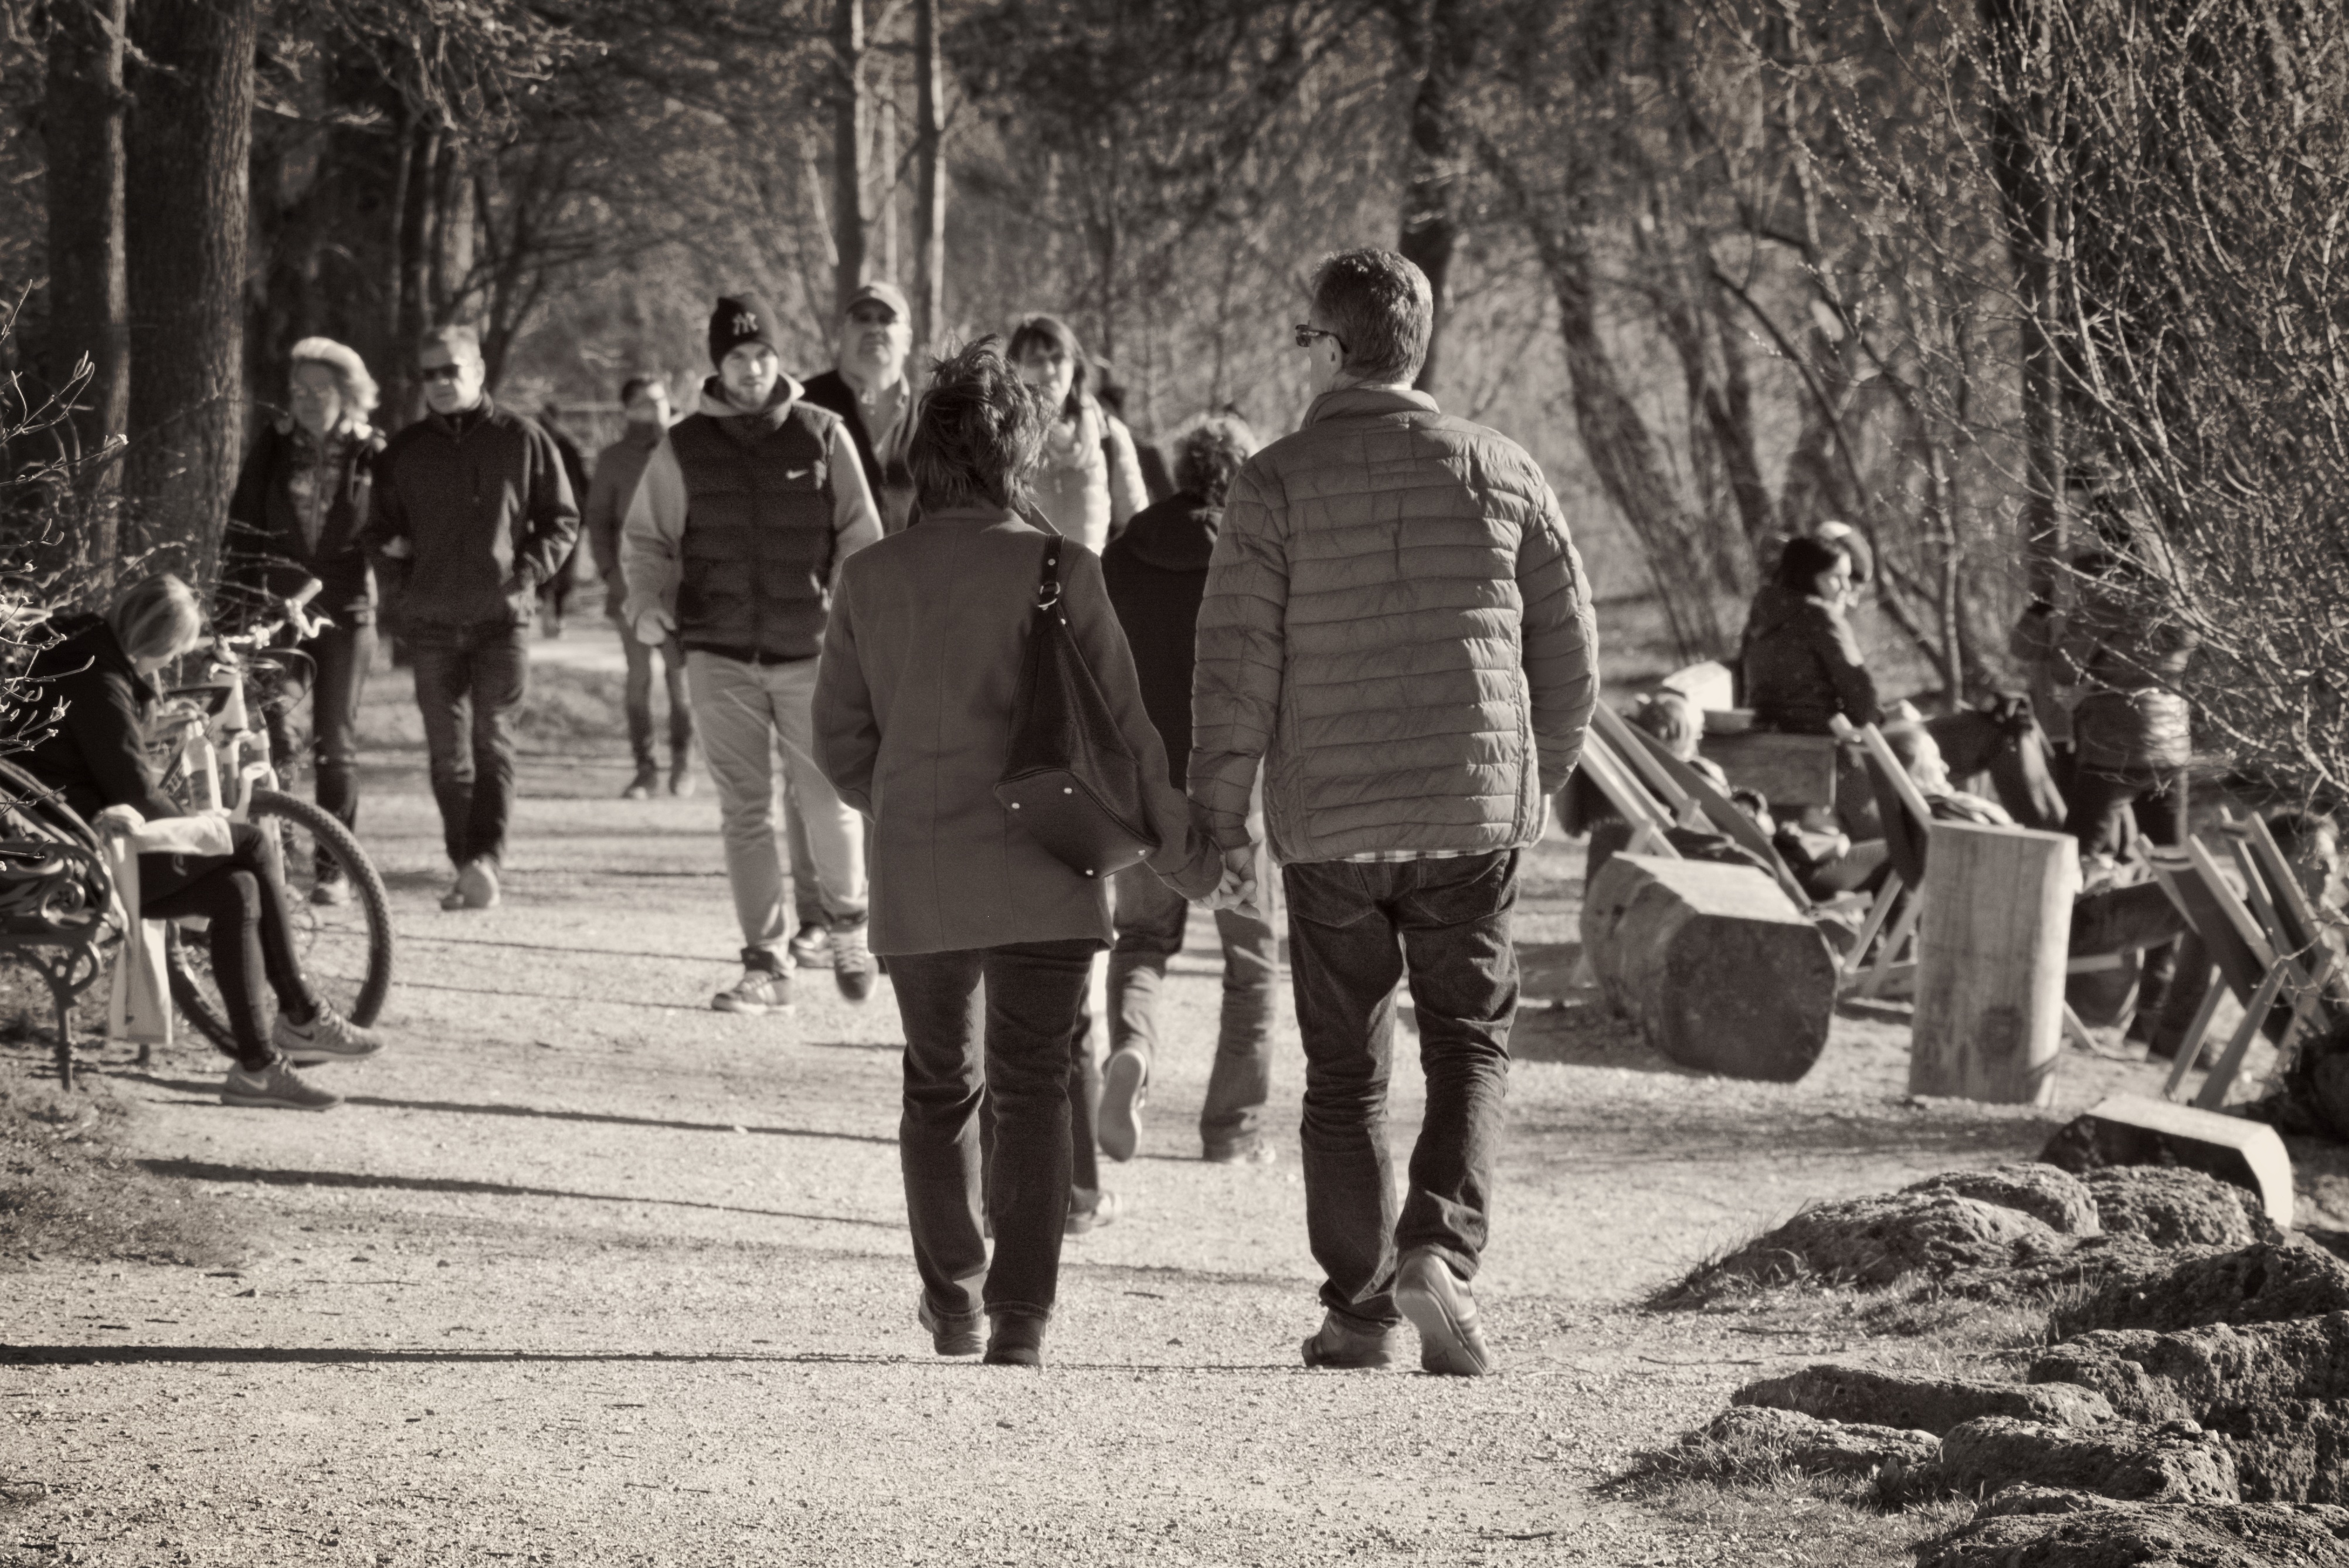
walking, black and white, people, road, walk, spring, human, monochrome, together, leisure, photograph, pair, out, away, go, recovery, personal, monochrome photography